Doctor Who series 5

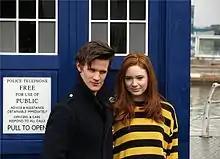
Smith and Gillan promoting the series in Salford

The first trailer of the series was shown on television and released online shortly after the broadcast of the second part of "The End of Time" on 1 January 2010. On 17 February, a new promotional image was released. A second trailer was released on 20 February, and a 3D version was shown in cinemas with "Alice in Wonderland". Moffat confirmed the series' 3 April start date on the 19 March "BBC Breakfast". That day, a trailer shown at the press screening of episode one was released online. BBC America, which would air the series in the United States, released an extended trailer on 21 March. Promotional touring for the series began on 29 March and ended two days later, with Smith and Gillan presenting the first episode in Belfast, Inverness, Sunderland, Salford and Northampton. The first episode was screened in New York's Paley Center for Media and the Village East Movie Theatre on 14 April.